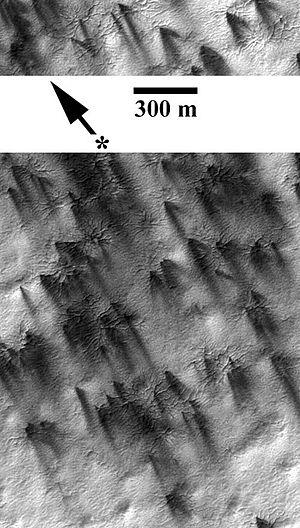
La géologie de Mars, parfois appelée aréologie, recouvre l'étude scientifique de Mars, de ses propriétés physiques, de ses reliefs, de sa composition, de son histoire et de tous les phénomènes qui l'ont affectée ou l'affectent encore.